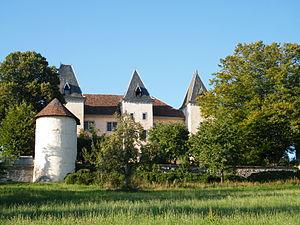
Château de Promery, Pringy, Haute-Savoie, France
Ce tableau présente la liste de tous les monuments historiques classés ou inscrits dans la ville d'Annecy, Haute-Savoie, en France.
La liste des châteaux de la Haute-Savoie recense de manière non exhaustive les différentes fortifications, situées dans le département français de la Haute-Savoie. Il est fait état des inscriptions et classements au titre des monuments historiques.
Le château de Promery, Premery ou Preméry, est une ancienne maison forte, du XIVᵉ siècle, qui se dresse sur la commune de Pringy, dans le département de la Haute-Savoie en région Auvergne-Rhône-Alpes.